Mare Nostrum (video game)

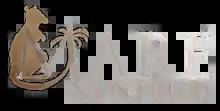

Mare Nostrum is a multiplayer team-based first-person action video game by American developer Sandstorm Productions, created as a total conversion modification of .